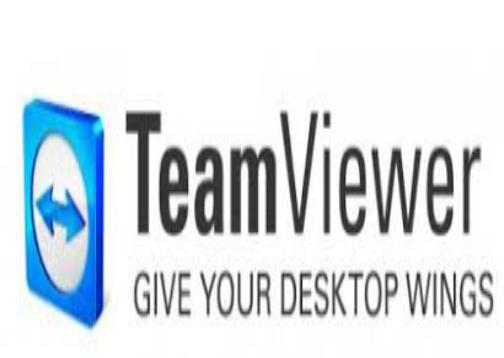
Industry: Others